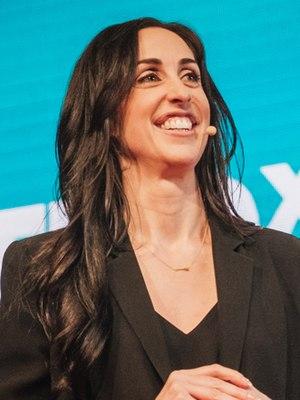
Catherine Reitman, de son nom complet Catherine Marcelle Reitman, née le 28 avril 1981 à Los Angeles, en Californie, aux, est une actrice américaine.